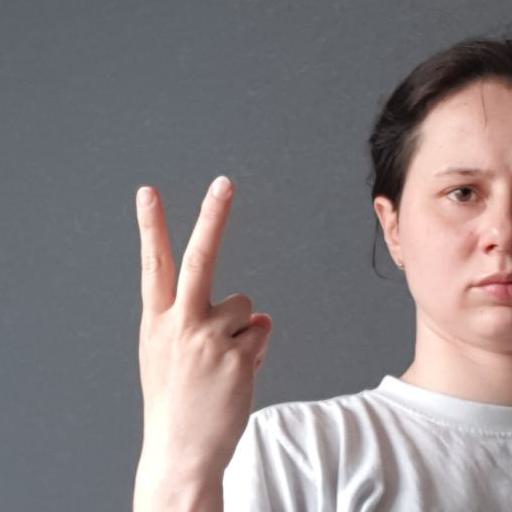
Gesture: peace_inverted